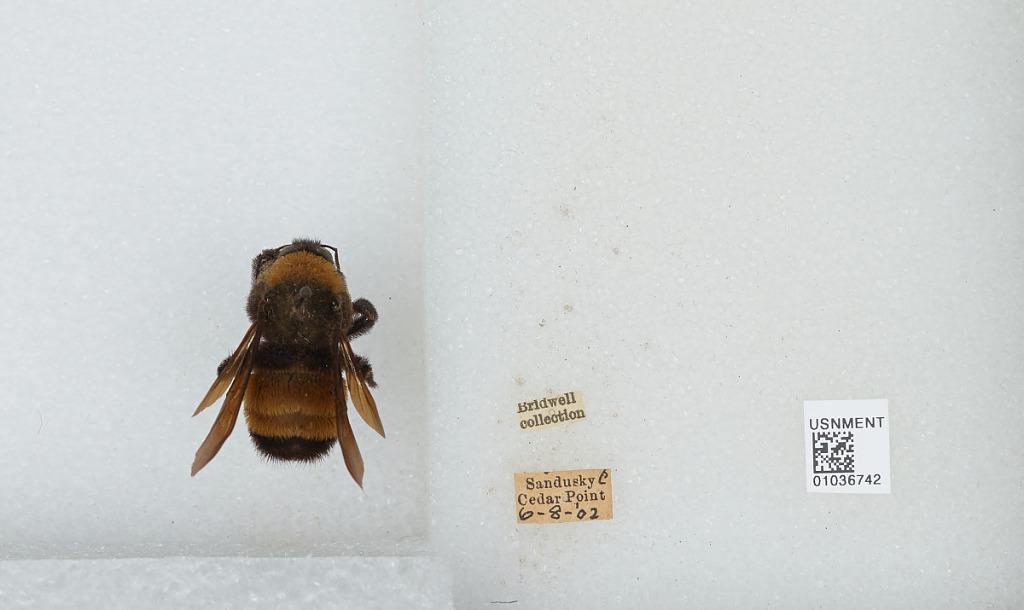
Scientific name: Bombus (Fervidobombus) pensylvanicus pensylvanicus (De Geer)
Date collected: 1902-6-8
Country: United States
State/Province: Ohio
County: Erie
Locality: Cedar Point (amusement park in Sandusky )
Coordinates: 41.4781, -82.6789